List of lighthouses in Libya

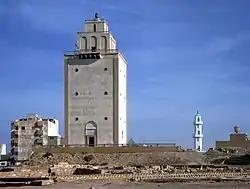
Benghazi Lighthouse

This is a list of lighthouses in Libya, which are all located along the Mediterranean coastline of this North African country. The list includes those maritime lighthouses that are named landfall lights, or that have a range of at least twelve nautical miles. The NGA numbers are from the List of lights publication 113.